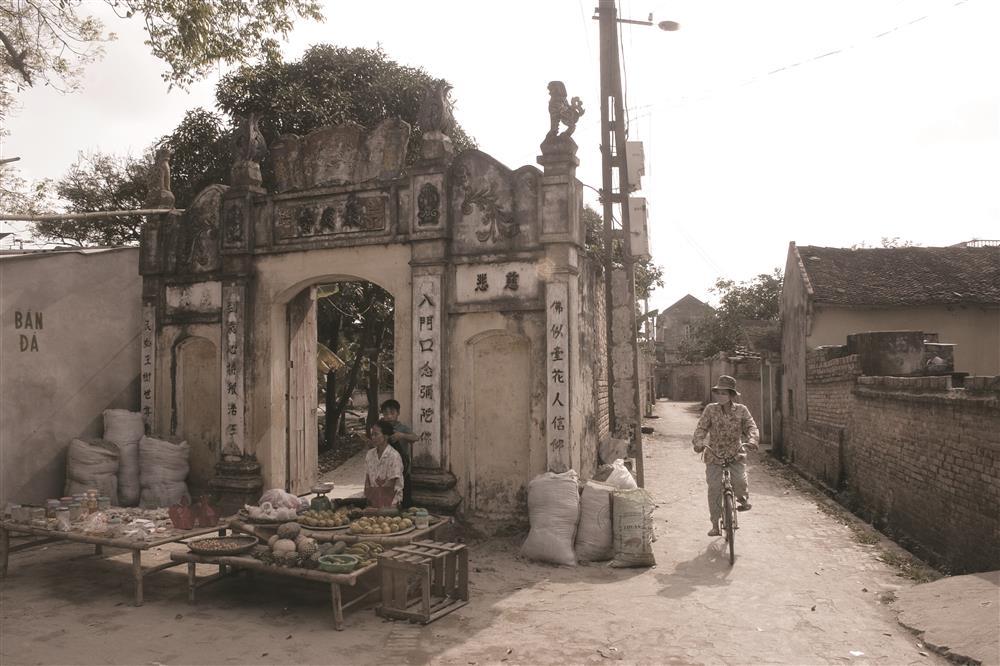
có một sạp hàng được bày ra ở phía trước cổng làng